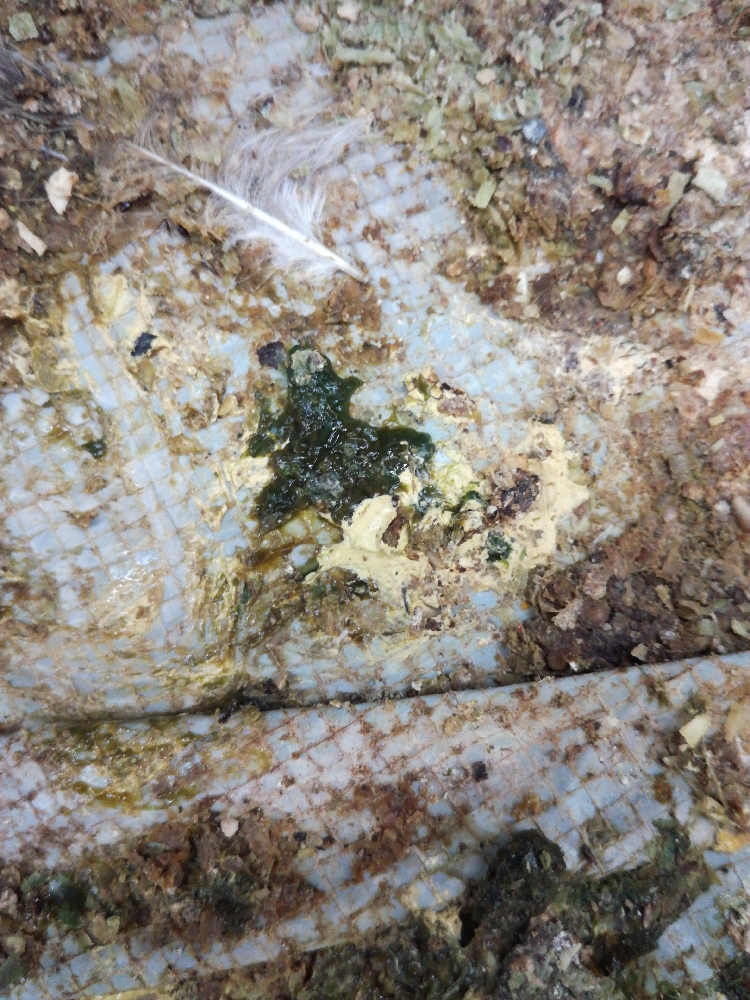
PCR-confirmed diagnosis: Newcastle disease